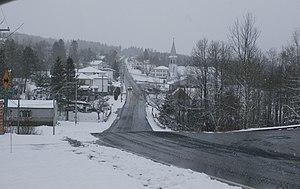
Rue Principale Saint-Simon-les-Mines.
Saint-Simon-les-Mines est une municipalité dans la municipalité régionale de comté de Beauce-Sartigan au Québec, située dans la région administrative de Chaudière-Appalaches.